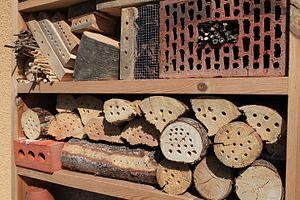
L’osmiculture est une technique d’élevage d’abeilles indigènes et solitaires qui nichent hors sol.